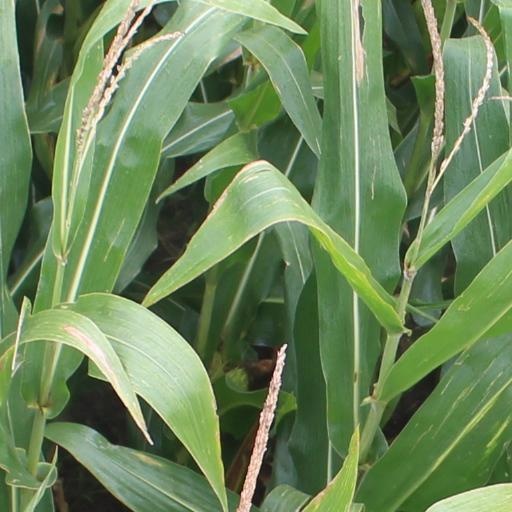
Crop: maize; corn